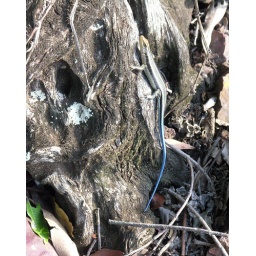
Lizard with blue tail climbing tree at Phinda wildlife lodge in South Africa.